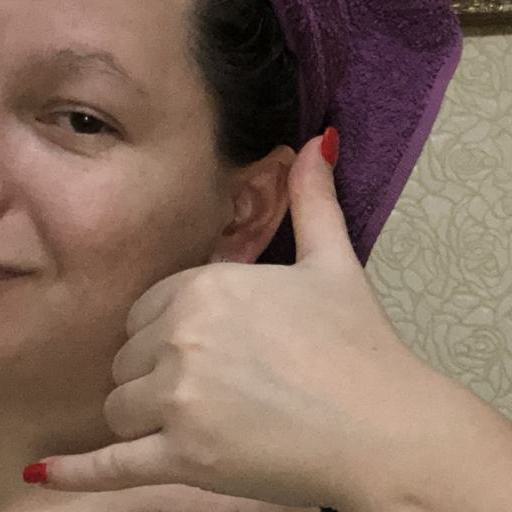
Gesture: call